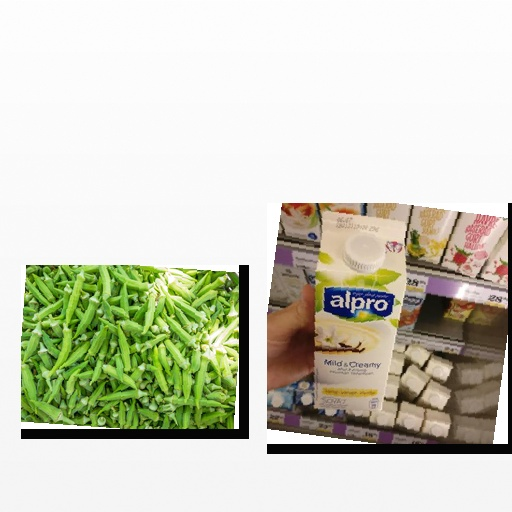
Food items: vanilla_soy_yogurt, okra